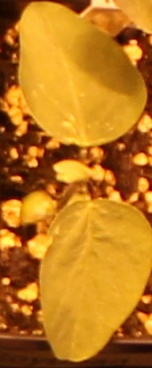
Label: Soybean